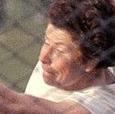
Age: 29